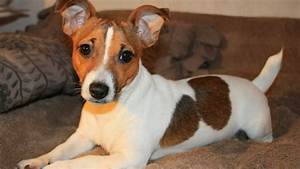
Label: cane